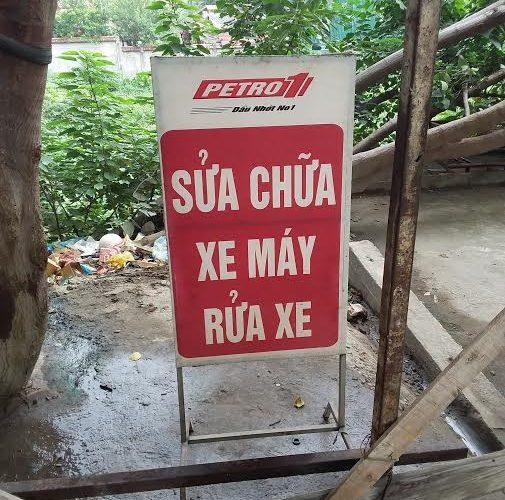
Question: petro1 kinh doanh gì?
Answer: petro1 kinh doanh dầu nhớt